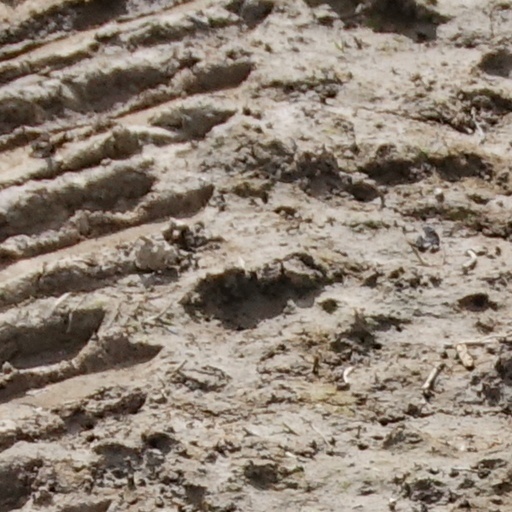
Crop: wheat